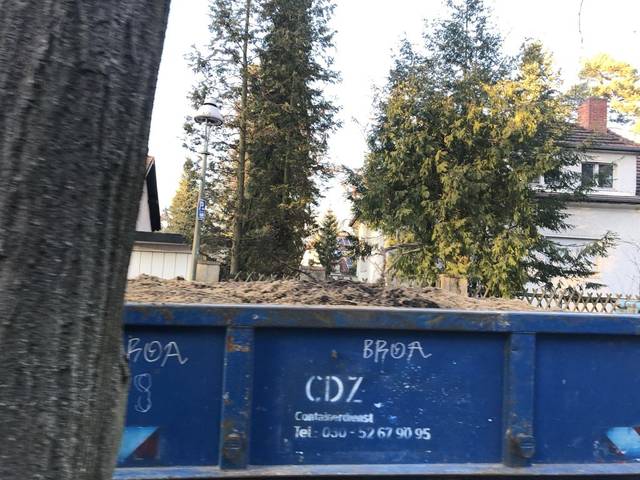
Region: Germany
Coordinates: 52.634, 13.301